John F. Kennedy assassination rifle

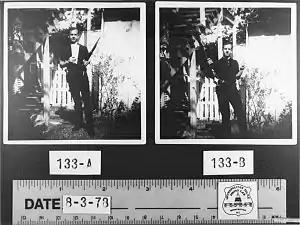
Oswald with the rifle, pistol, and two newspapers, in Dallas in 1963

The two officers who found the rifle—and later Captain Fritz—picked it up by the sling, but did not handle it until the arrival of Lt. Carl Day of the crime scene search section of the identification bureau. Lt. Day then held the rifle by the stock, in one hand, "because it was too rough to hold a fingerprint" and inspected the rifle with a magnifying glass in his other hand. He checked that the bolt had no prints on it before Fritz ejected a live round.